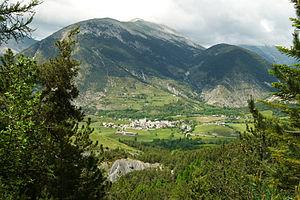
vue du village depuis le versant opposé en Mai 2011
Le Haut Verdon est une région naturelle de France située en Provence, dans le département des Alpes-de-Haute-Provence. Elle correspond à la vallée supérieure du Verdon. Ce pays comprend les communes situées entre Allos au nord, et Thorame-Haute au sud, ainsi que Thorame-Basse. Sa superficie est de 472 km².
Thorame-Basse est une commune française, située dans le département des Alpes-de-Haute-Provence en région Provence-Alpes-Côte d'Azur.